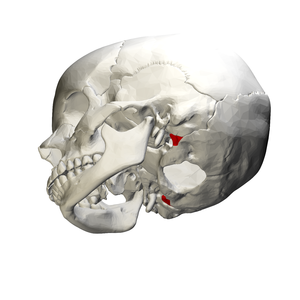
Processus jugularis
Menneskeligt kranium set nedefra. Processus jugularis er vist med rød.
Processus jugularis er en quadrilateral eller triangulær knogleplade, der strækker sig lateralt fra den posteriore halvdel af ledhovedet. Den er udgravet foran fossa jugularis sterni, der i det artikulerede kranium, danner den posteriore del af foramen jugulare.